Parachute Jump

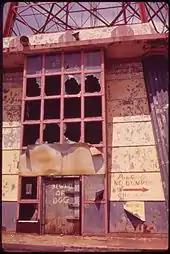
Entrance to abandoned Parachute Jump, 1973; photo by Arthur Tress. "Positively No Bumping" sign was from its go-kart use.

In 1966, the Coney Island Chamber of Commerce petitioned the New York City Landmarks Preservation Commission (LPC) to make the Parachute Jump an official city landmark. Trump, however, wanted to sell it as scrap and did not think it was old enough to warrant landmark status. Trump rented out the area around the base as a concession, and it was encircled by a small go-kart track. That October, the city announced a plan to acquire the of the former Steeplechase Park so the land could be reserved for recreational use. The city voted in 1968 to acquire the site for $4 million (equivalent to $million in ). The city government planned to allow a concessionaire to continue operating the Parachute Jump through a temporary lease.